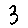
Label: 3